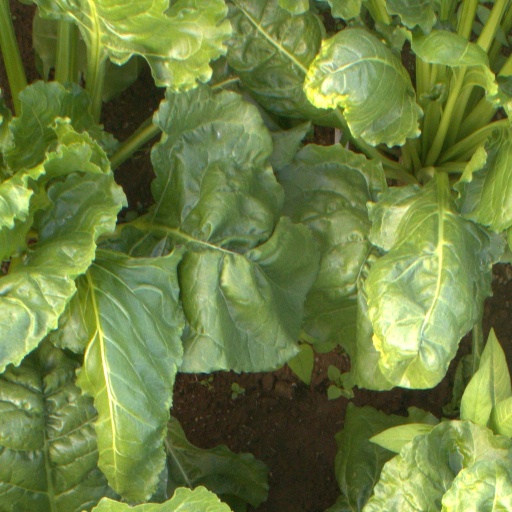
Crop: sugar beet